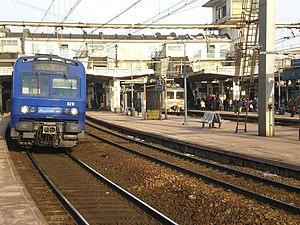
Gare de Versailles Chantiers - Mars 2013
Transilien Paris Saint-Lazare est la « région » du Transilien, le réseau de trains d'Île-de-France de la Société nationale des chemins de fer français, qui gère partiellement les lignes A et U, et intégralement les lignes J et L, permettant la desserte du nord et de l'ouest de l'Île-de-France à partir de la gare Saint-Lazare à Paris.